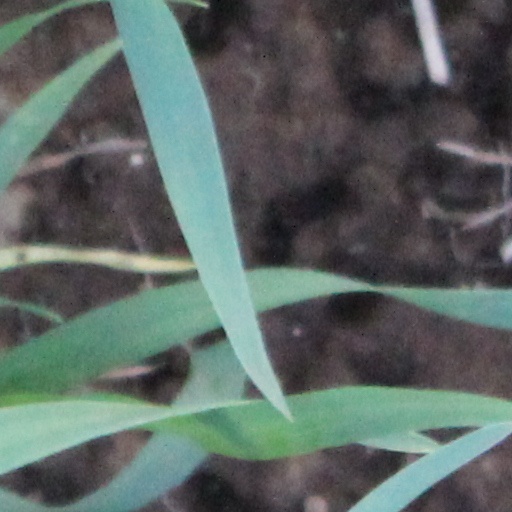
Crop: wheat